2015 Cannes Film Festival

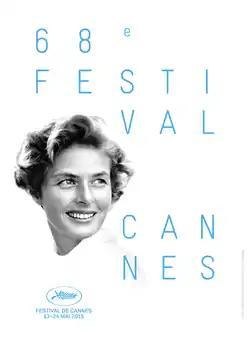
Official poster of the 68th Cannes Film Festival featuring a photo of Ingrid Bergman by David Seymour

The 68th Cannes Film Festival took place from 13 to 24 May 2015. Ethan and Joel Coen were the Co-Presidents of the Jury for the main competition, marking the first time that two people co-chaired the jury. Since the Coen brothers each received a separate vote, they were joined by seven other jurors to form the customary nine-juror panel.